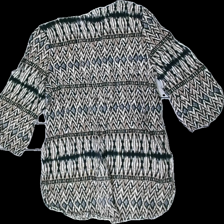
View: back
Type: Blouse
Category: Ladies
Brand: Isolde
Colors: Black, White, Beige
Material: 100% Viscose
Pattern: Other
Cut: Loose, V-collar
Size: XL
Season: All
Price range: 50-100
Recommended usage: Reuse